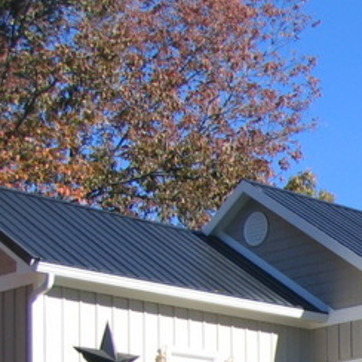
Material: foliage